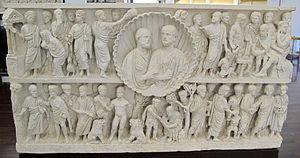
Un sarcophage romain est un élément des pratiques funéraires de l'époque romaine, surtout entre le IIᵉ siècle av. J.-C. et le IIIᵉ siècle. Les sarcophages sont utilisés pour enterrer les morts, surtout ceux issus des classes fortunées.